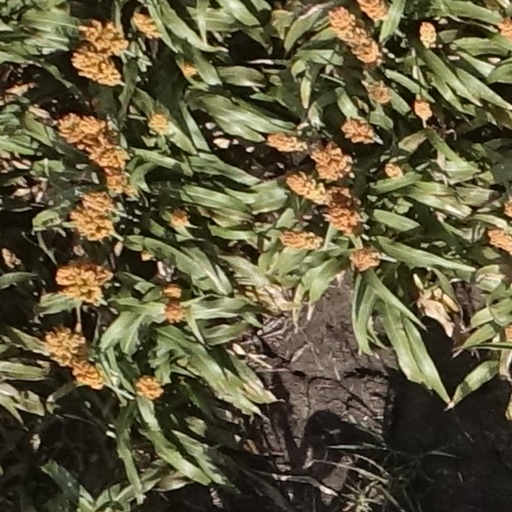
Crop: sorghum